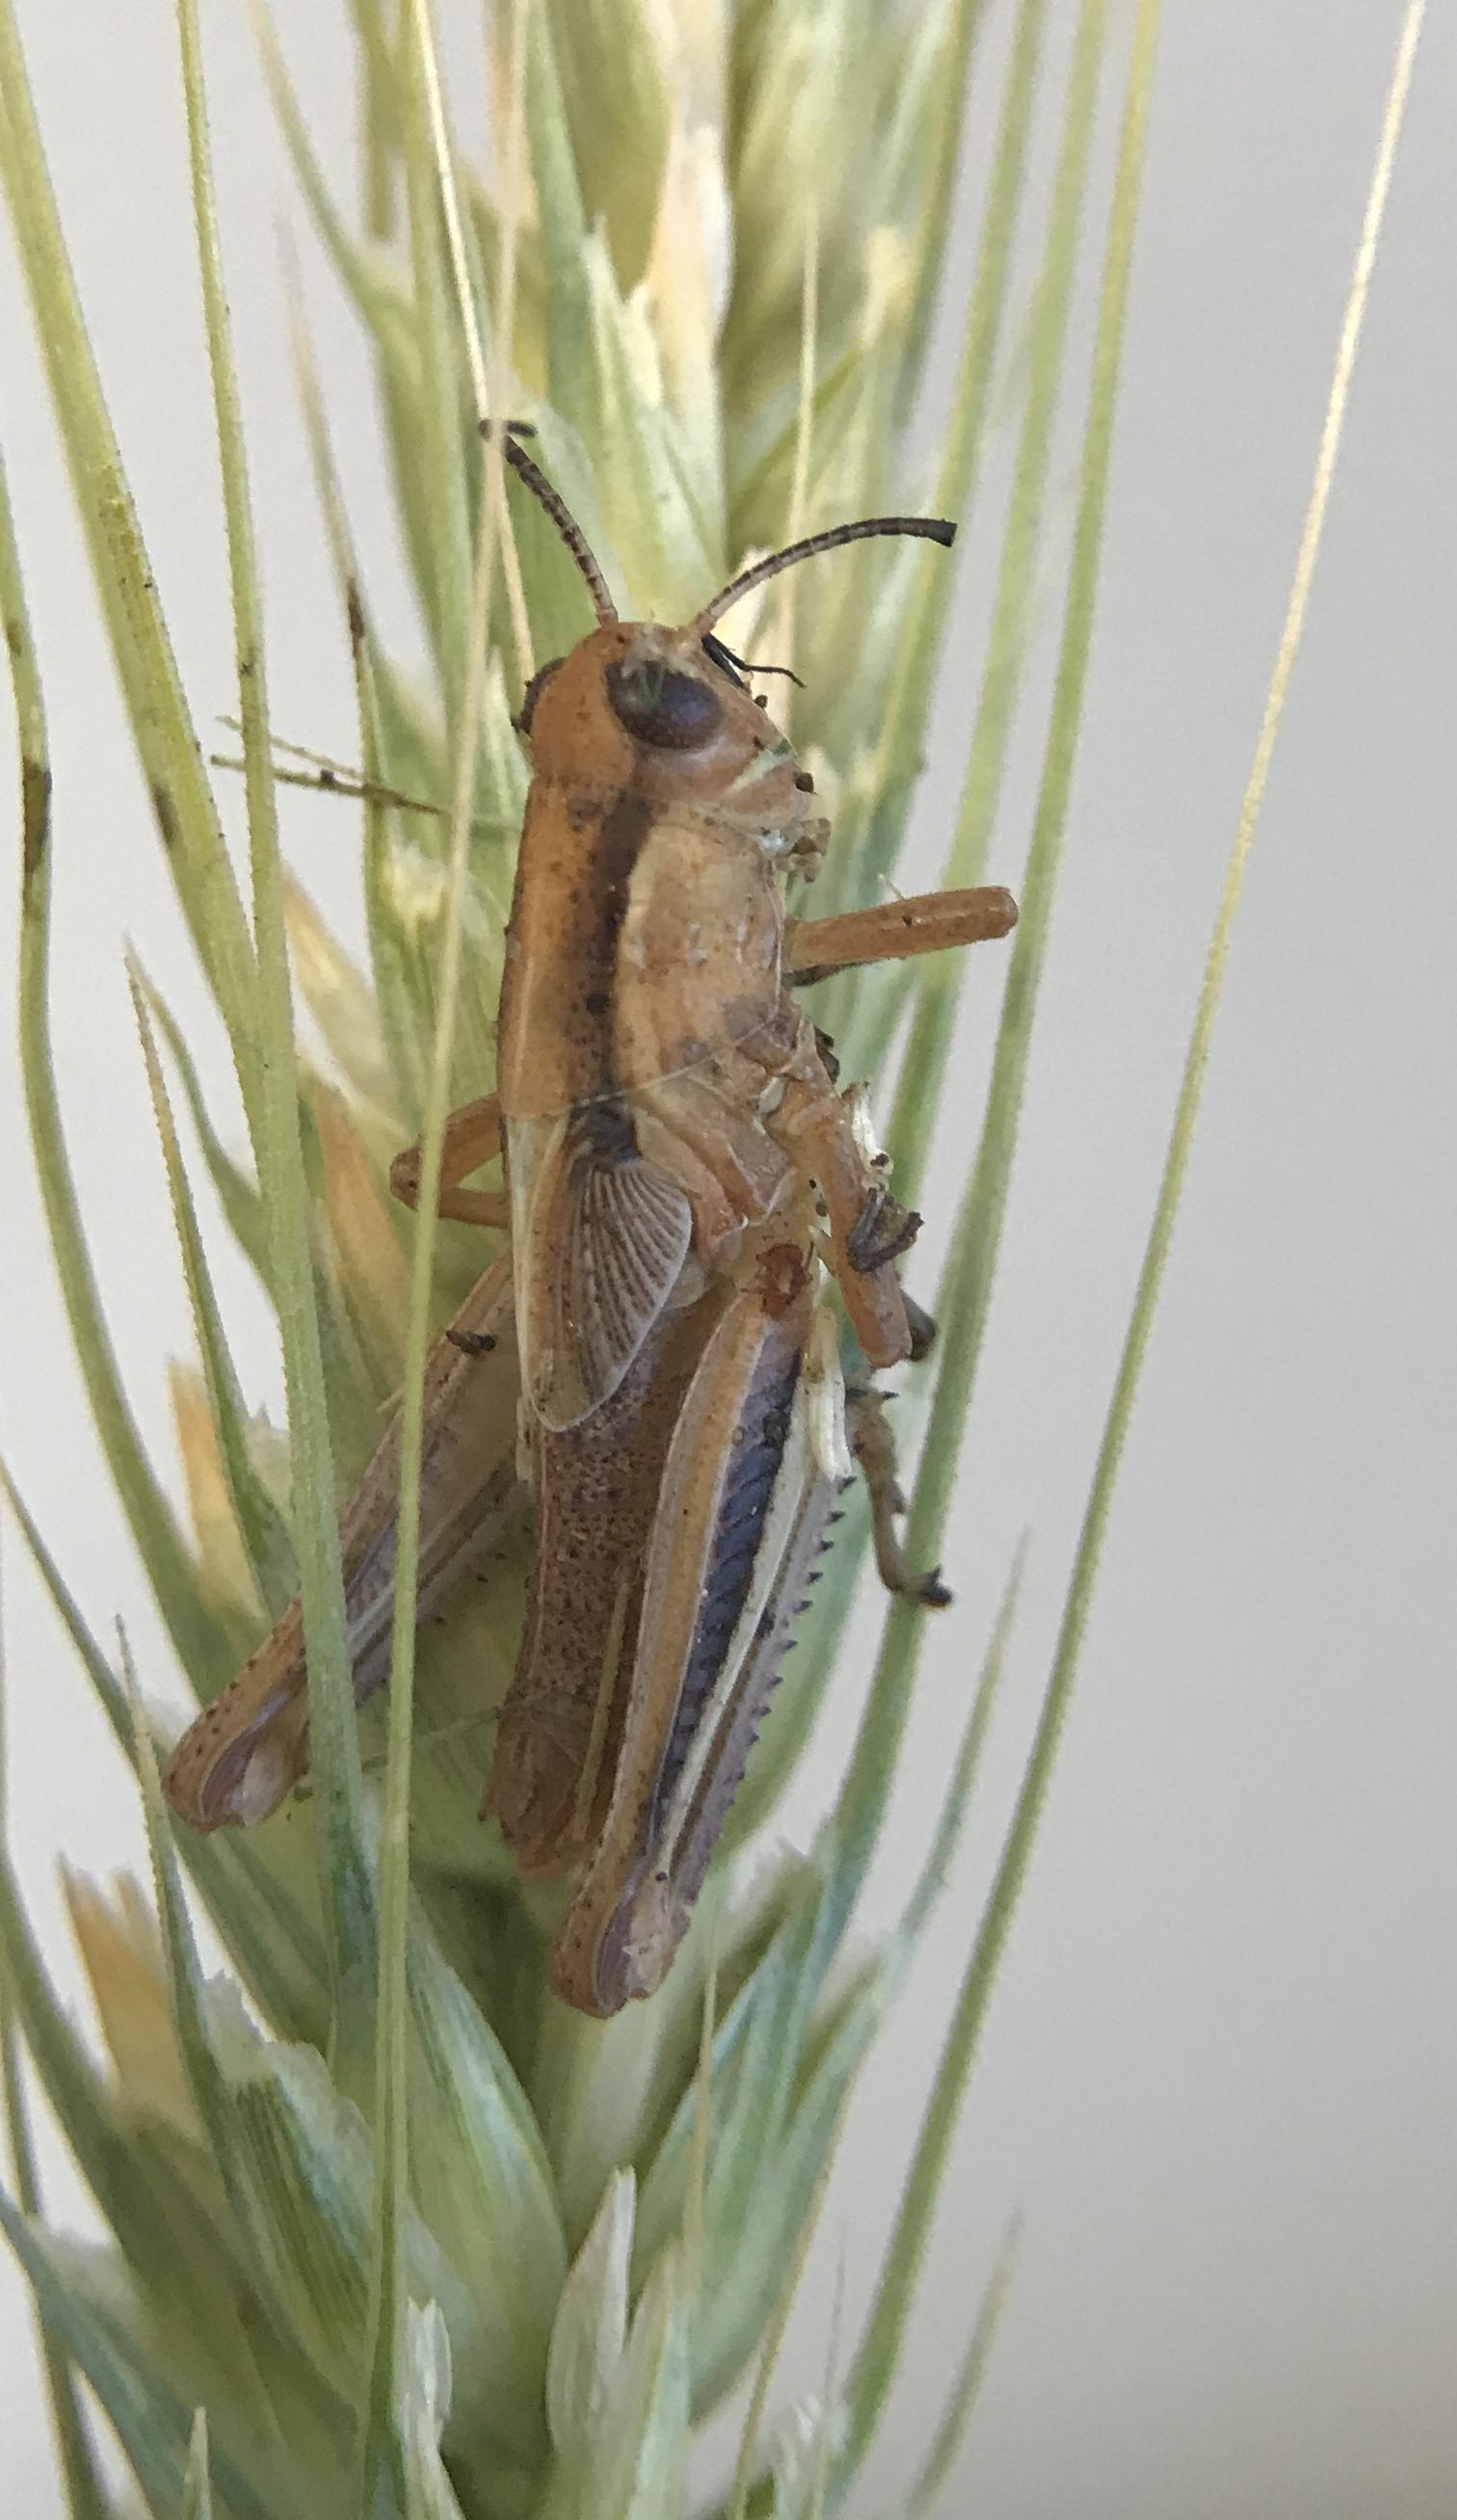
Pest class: occasional_pest